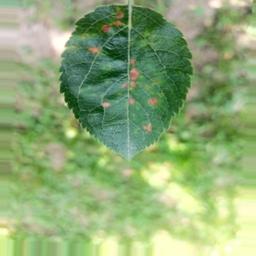
Label: Alternaria